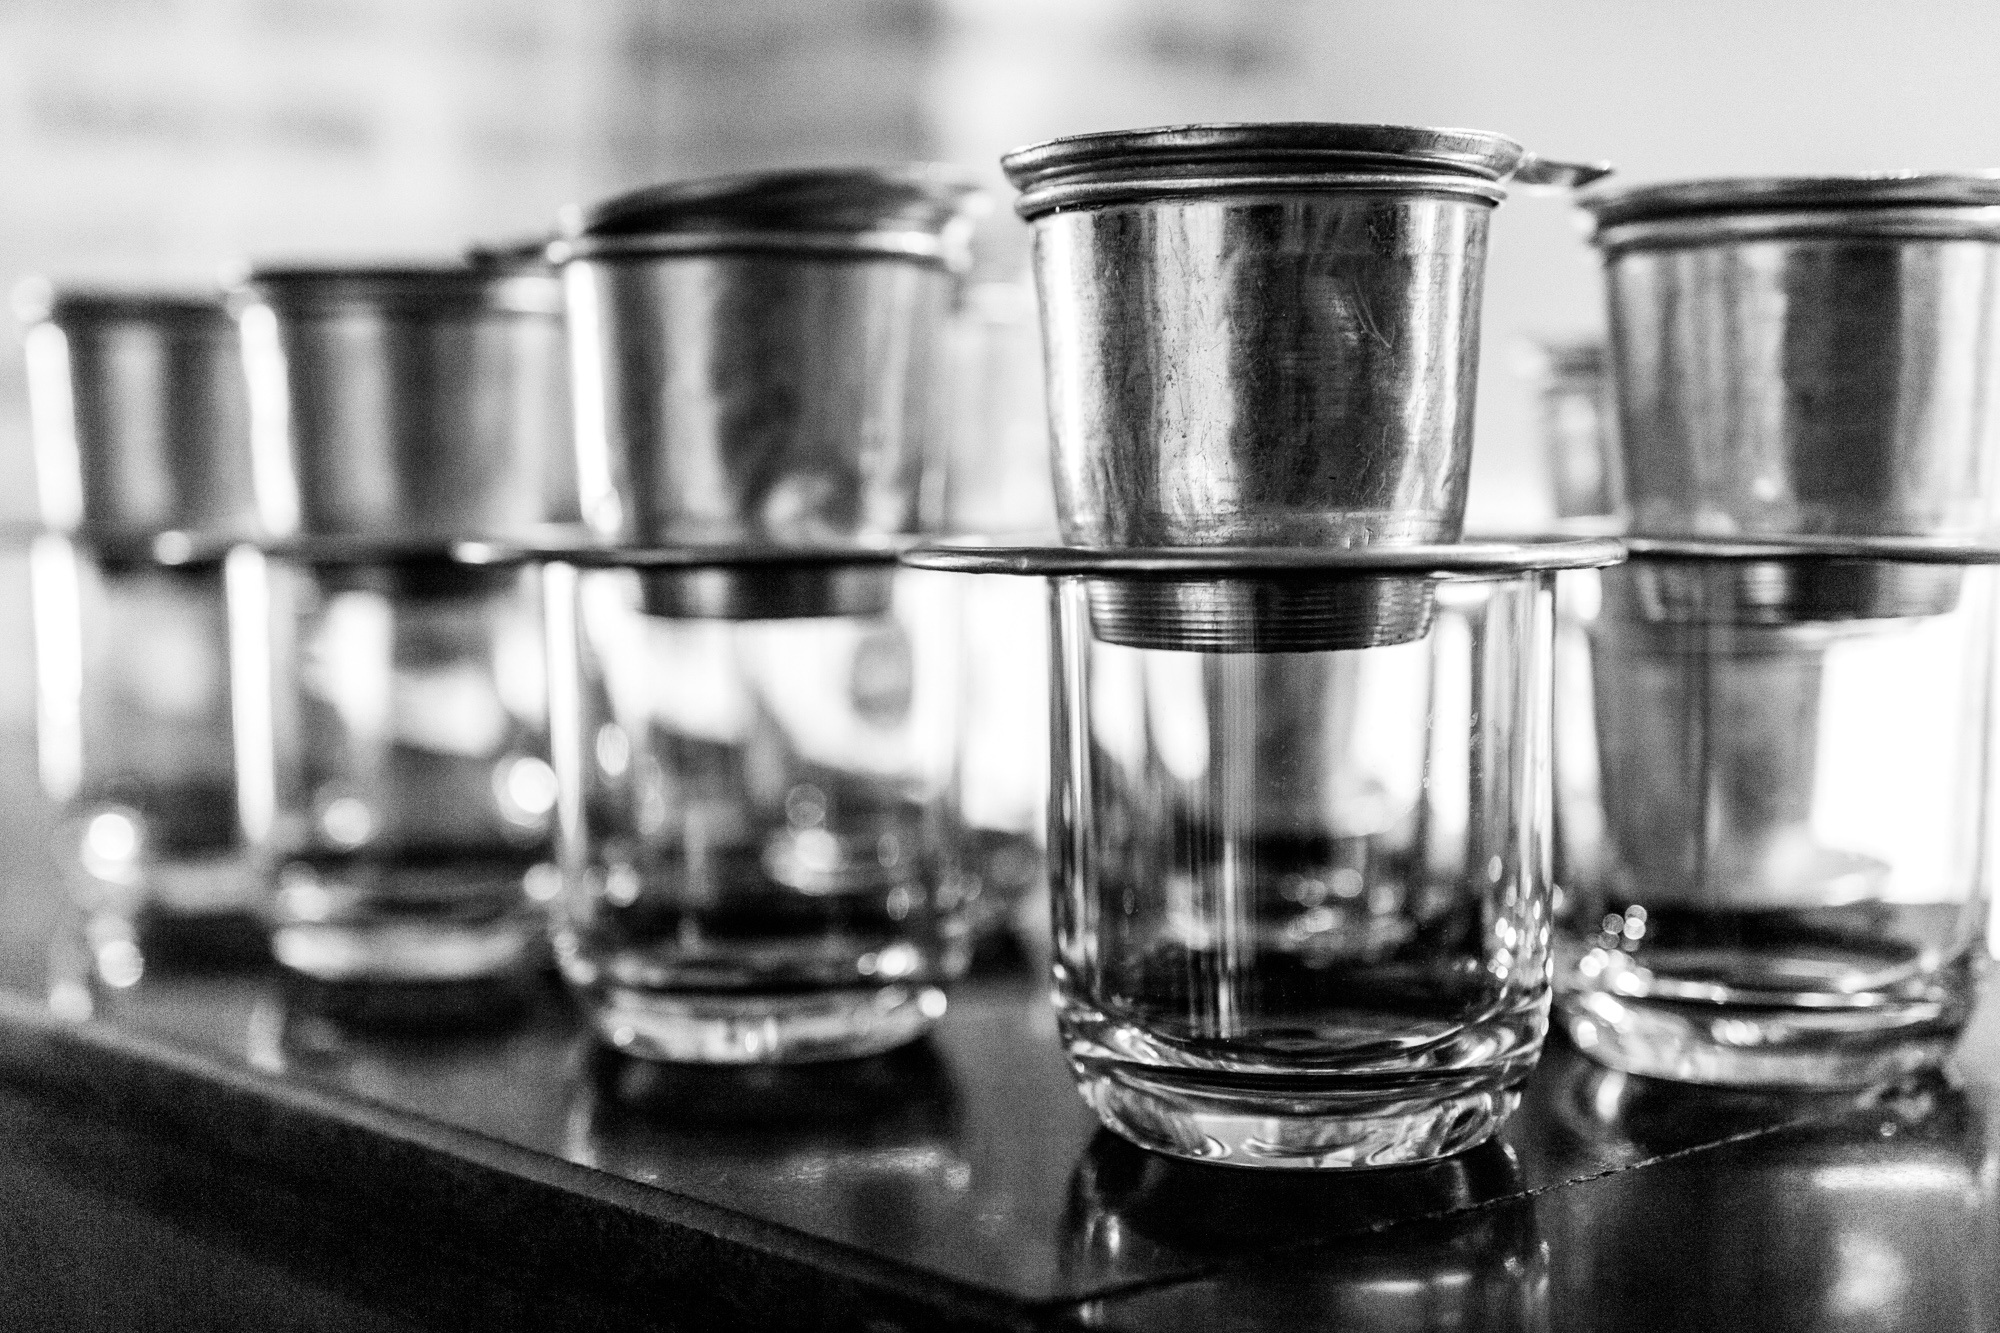
cafe, coffee, black and white, glass, monochrome, black white, monochrome photography, drinkware, old fashioned glass, coffee phin, row cafe cup